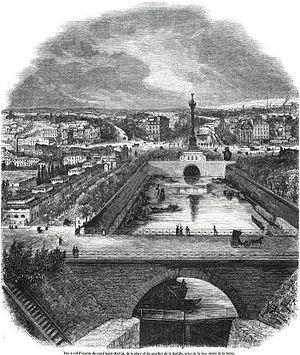
Le port de l'Arsenal ou bassin de l'Arsenal, situé à Paris, relie le canal Saint-Martin à la Seine, entre le quai de la Rapée et la place de la Bastille. C'était autrefois un port de marchandises qui est devenu depuis 1983 un port de plaisance. Il fait partie du réseau des canaux parisiens et constitue la frontière entre les 4ᵉ et 12ᵉ arrondissements de Paris.
L’éléphant de la Bastille est un projet napoléonien de fontaine parisienne destinée à orner la place de la Bastille. Alimentée par l'eau de l'Ourcq acheminée par le canal Saint-Martin, cette fontaine monumentale devait être surmontée de la statue colossale d'un éléphant portant un howdah en forme de tour.
Le grenier de réserve, dit aussi grenier d'abondance, est un entrepôt construit et utilisé à Paris au XIXᵉ siècle pour l'approvisionnement des boulangers en céréales.